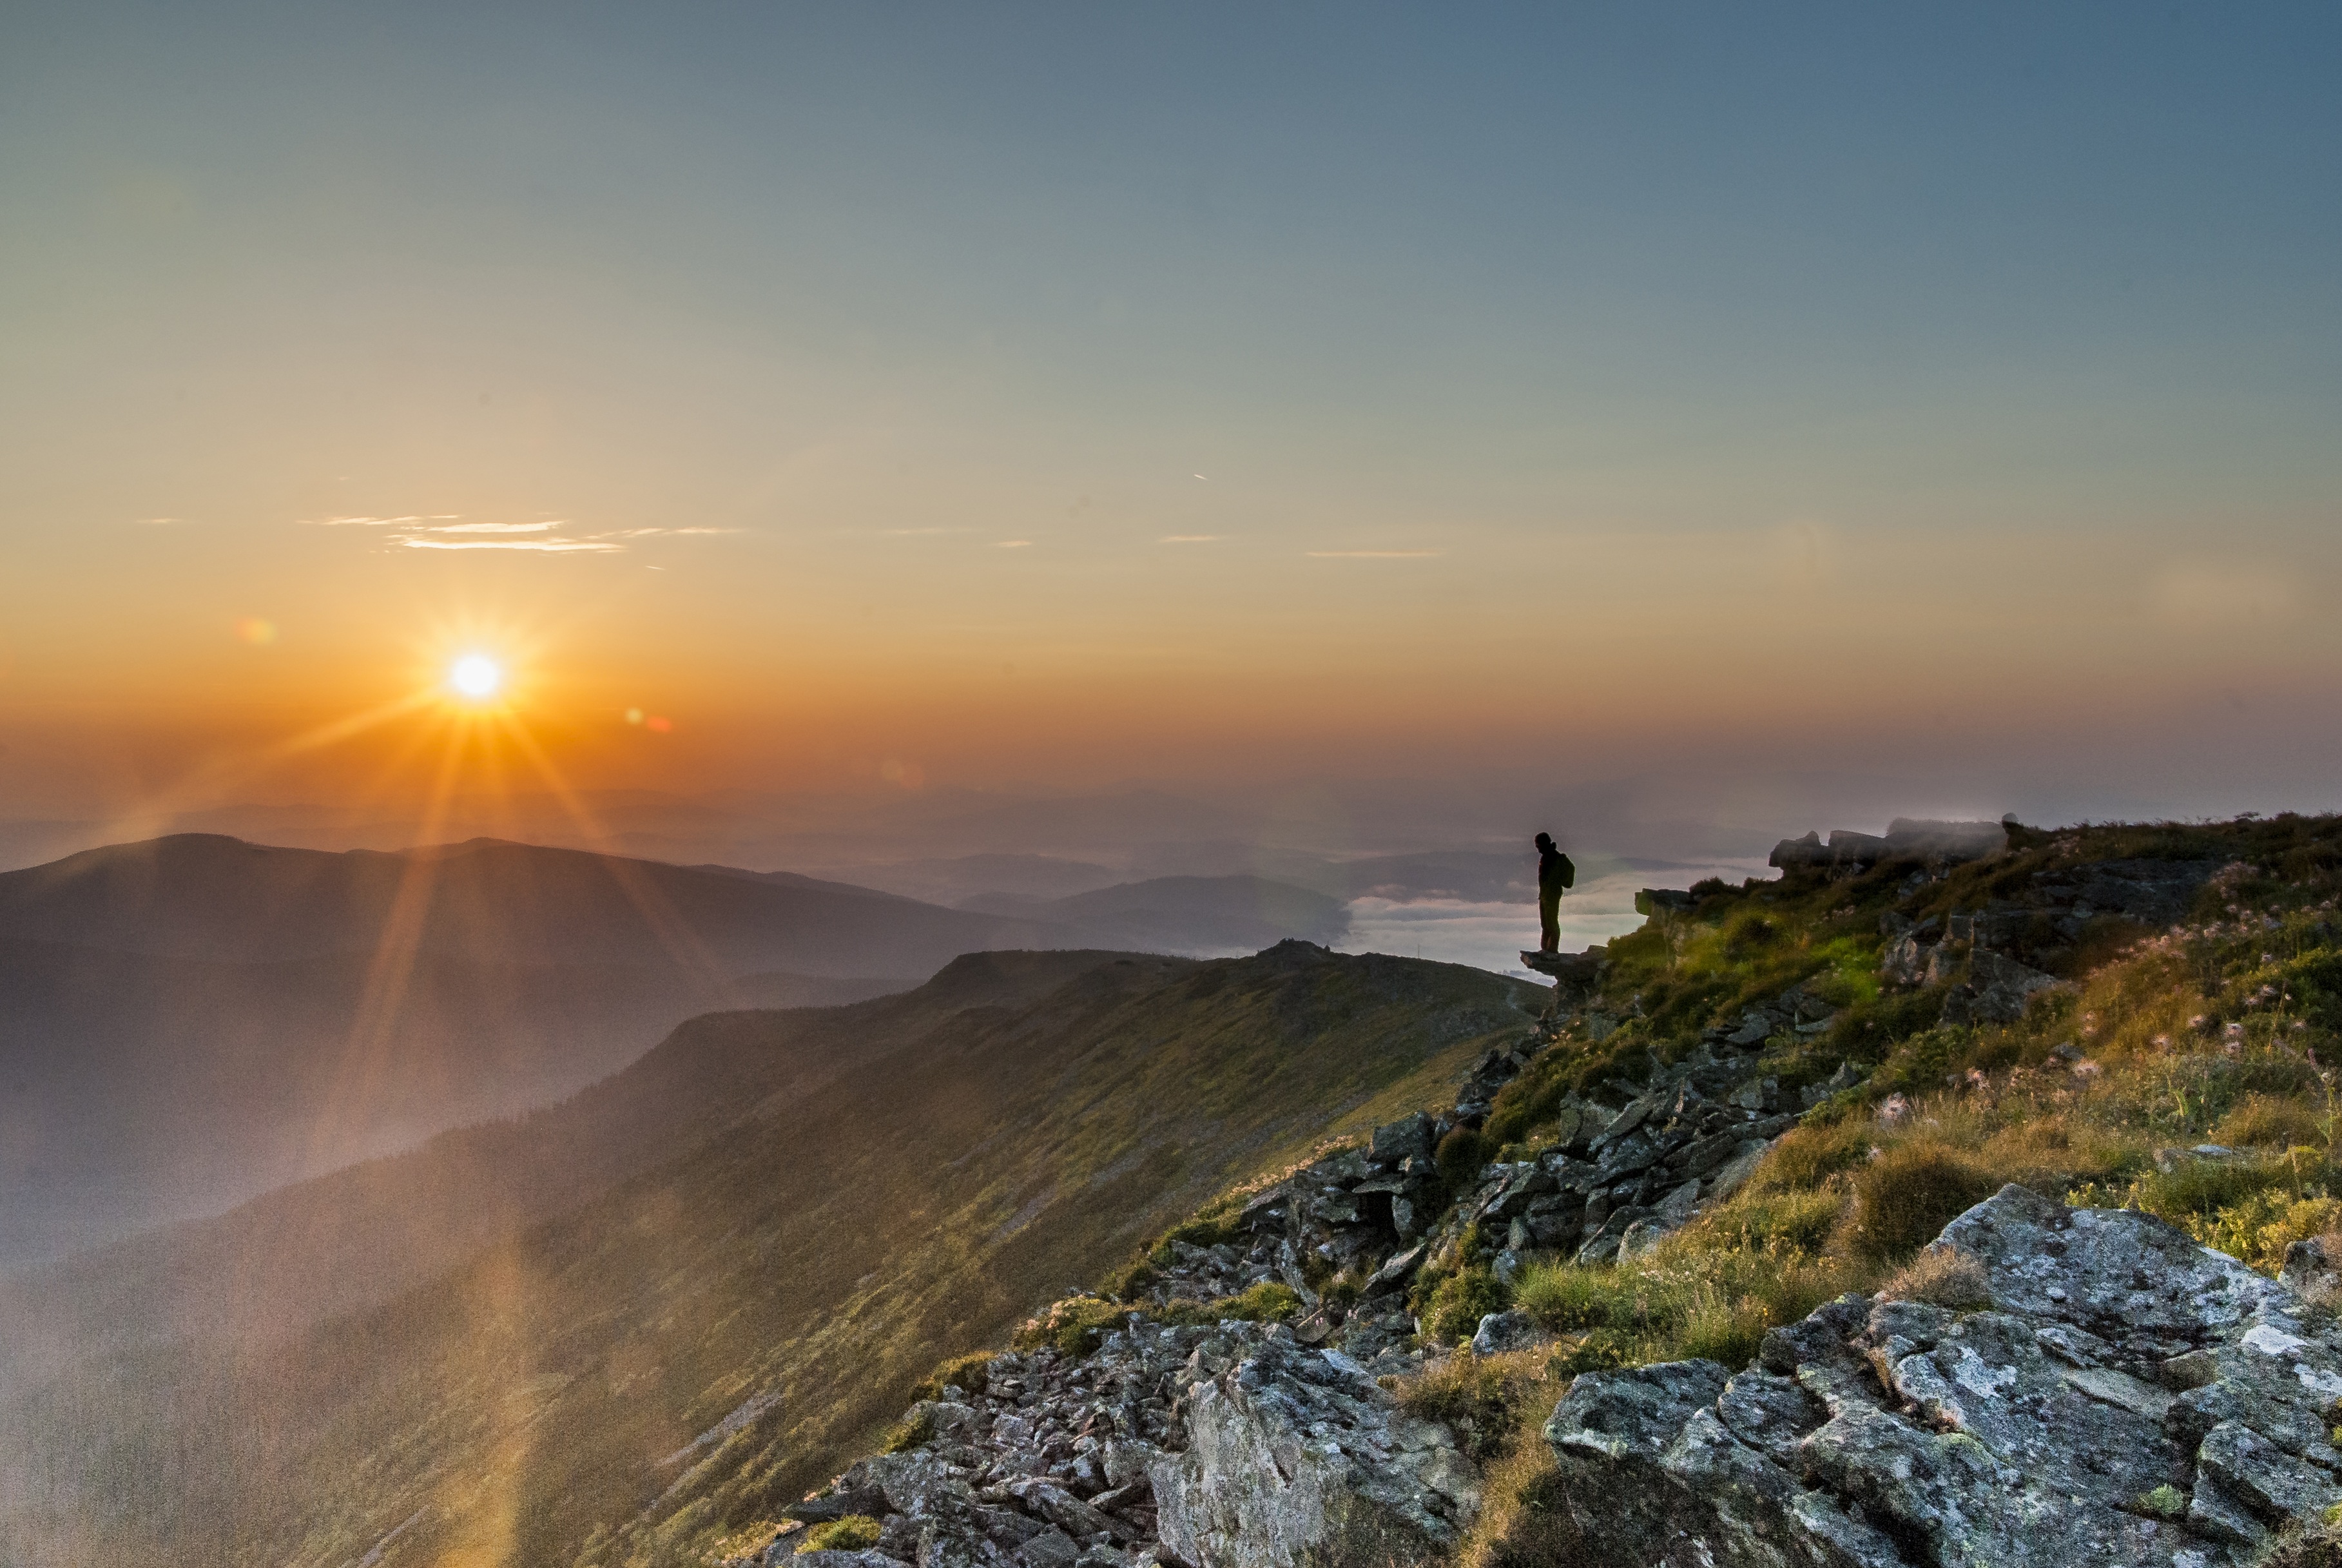
man, landscape, sea, coast, tree, nature, rock, ocean, horizon, mountain, cloud, sky, sun, sunrise, sunset, mist, sunlight, morning, hill, shore, wave, view, dawn, mountain range, cliff, dusk, evening, tower, colorful, lane, terrain, ridge, summit, aura, mountains, landscapes, way, the sun, cape, the background, the rays, rays of the sun, beskids, babia top, atmospheric phenomenon, mountainous landforms